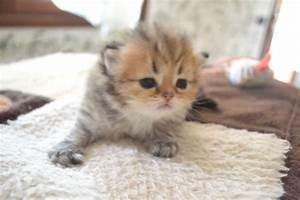
cat